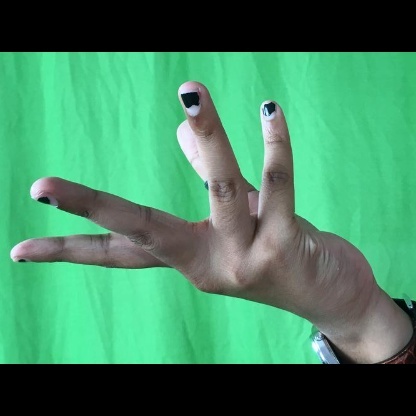
Mudra: Alapadmam